Chuon Nath

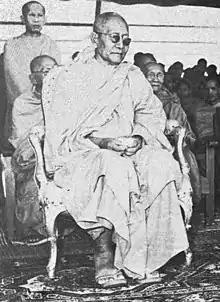
Nath in 1961

Chuon Nath (11 March 1883 – 25 September 1969) was a Cambodian monk and the late "Gana Mahanikaya" Supreme Patriarch of Cambodia. Amongst his achievements is his effort in conservation of the Khmer language in the form of the Khmer dictionary. His protection of Khmer identity and history in the form of the national anthem, "Nokor Reach" and "Pongsavotar Khmer" were also among his contributions to the country. His ashes were interred at Wat Ounalom in Phnom Penh. His full honorary title is Samdech Sangha Rāja Jhotañāno Chuon Nath